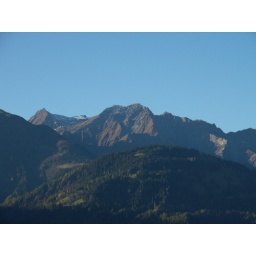
Mountain Riein - taken from the office window in the flat